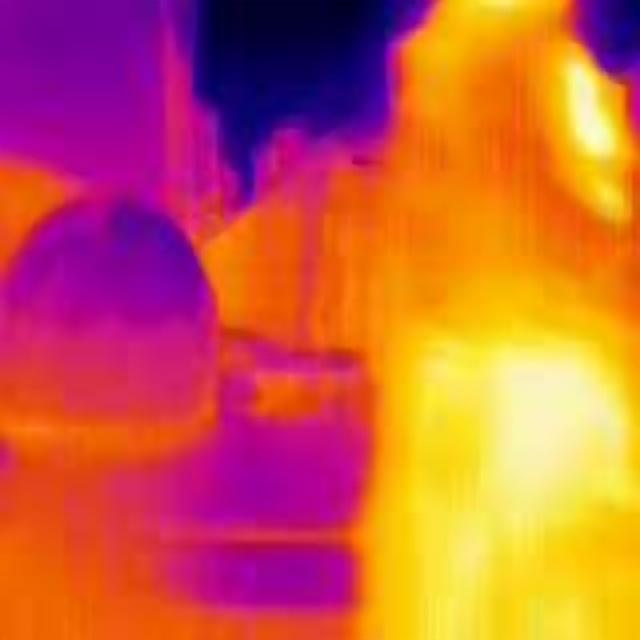
Detected objects:
label: person